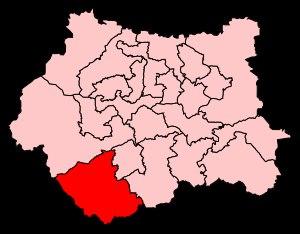
La circonscription de Colne Valley est une circonscription électorale anglaise située dans le West Yorkshire et représentée à la Chambre des Communes du Parlement britannique.